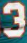
Number: 3